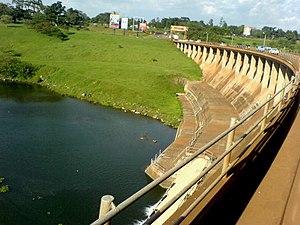
Le barrage des chutes d'Owen est un barrage entre le lac Victoria et le lac Kyoga en Ouganda sur le Nil blanc. Il a été construit en 1954.